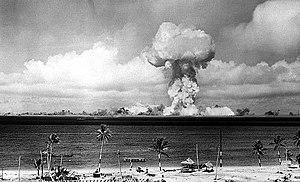
L'opération Crossroads est le nom donné à une série d'essais nucléaires qui eurent lieu dans l'atoll de Bikini au cours de l'été 1946, les premiers essais atomiques depuis la fin de la Seconde Guerre mondiale. C'est aussi la dernière grande expérimentation du projet Manhattan avant sa dissolution et le transfert de ses activités à la Commission de l'énergie atomique des États-Unis.